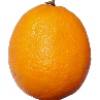
Label: lemon_meyer